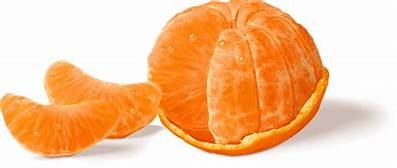
Label: mandarine